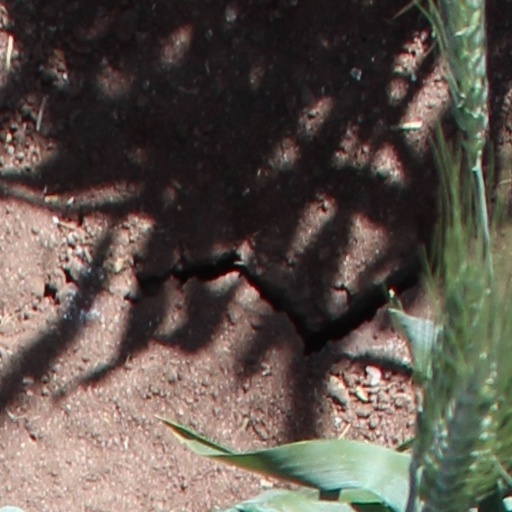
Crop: wheat